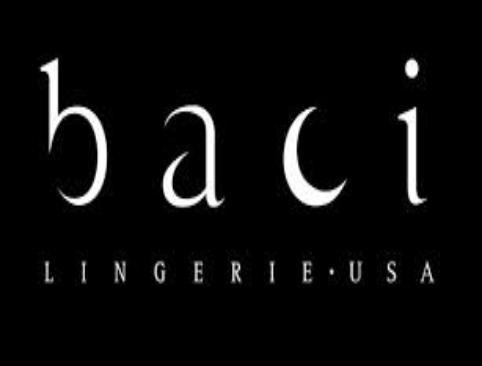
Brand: Baci Lingerie
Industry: Clothes